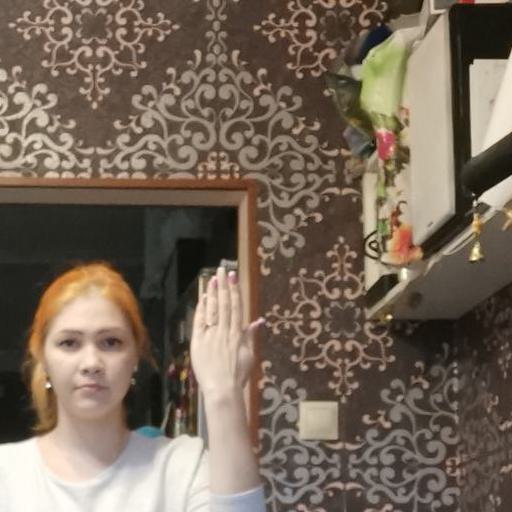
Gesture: stop_inverted